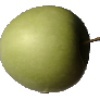
Label: apple_granny_smith